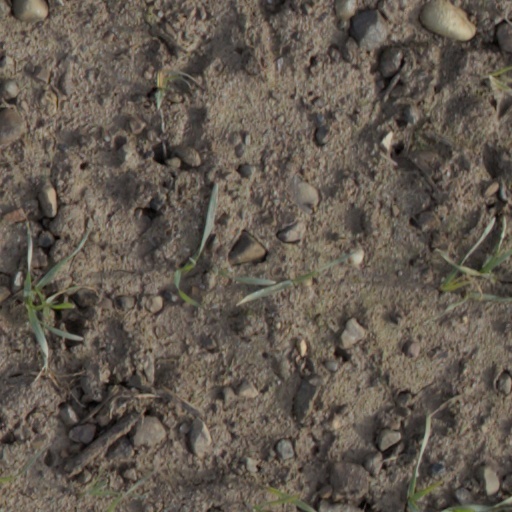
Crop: wheat